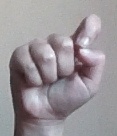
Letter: fa